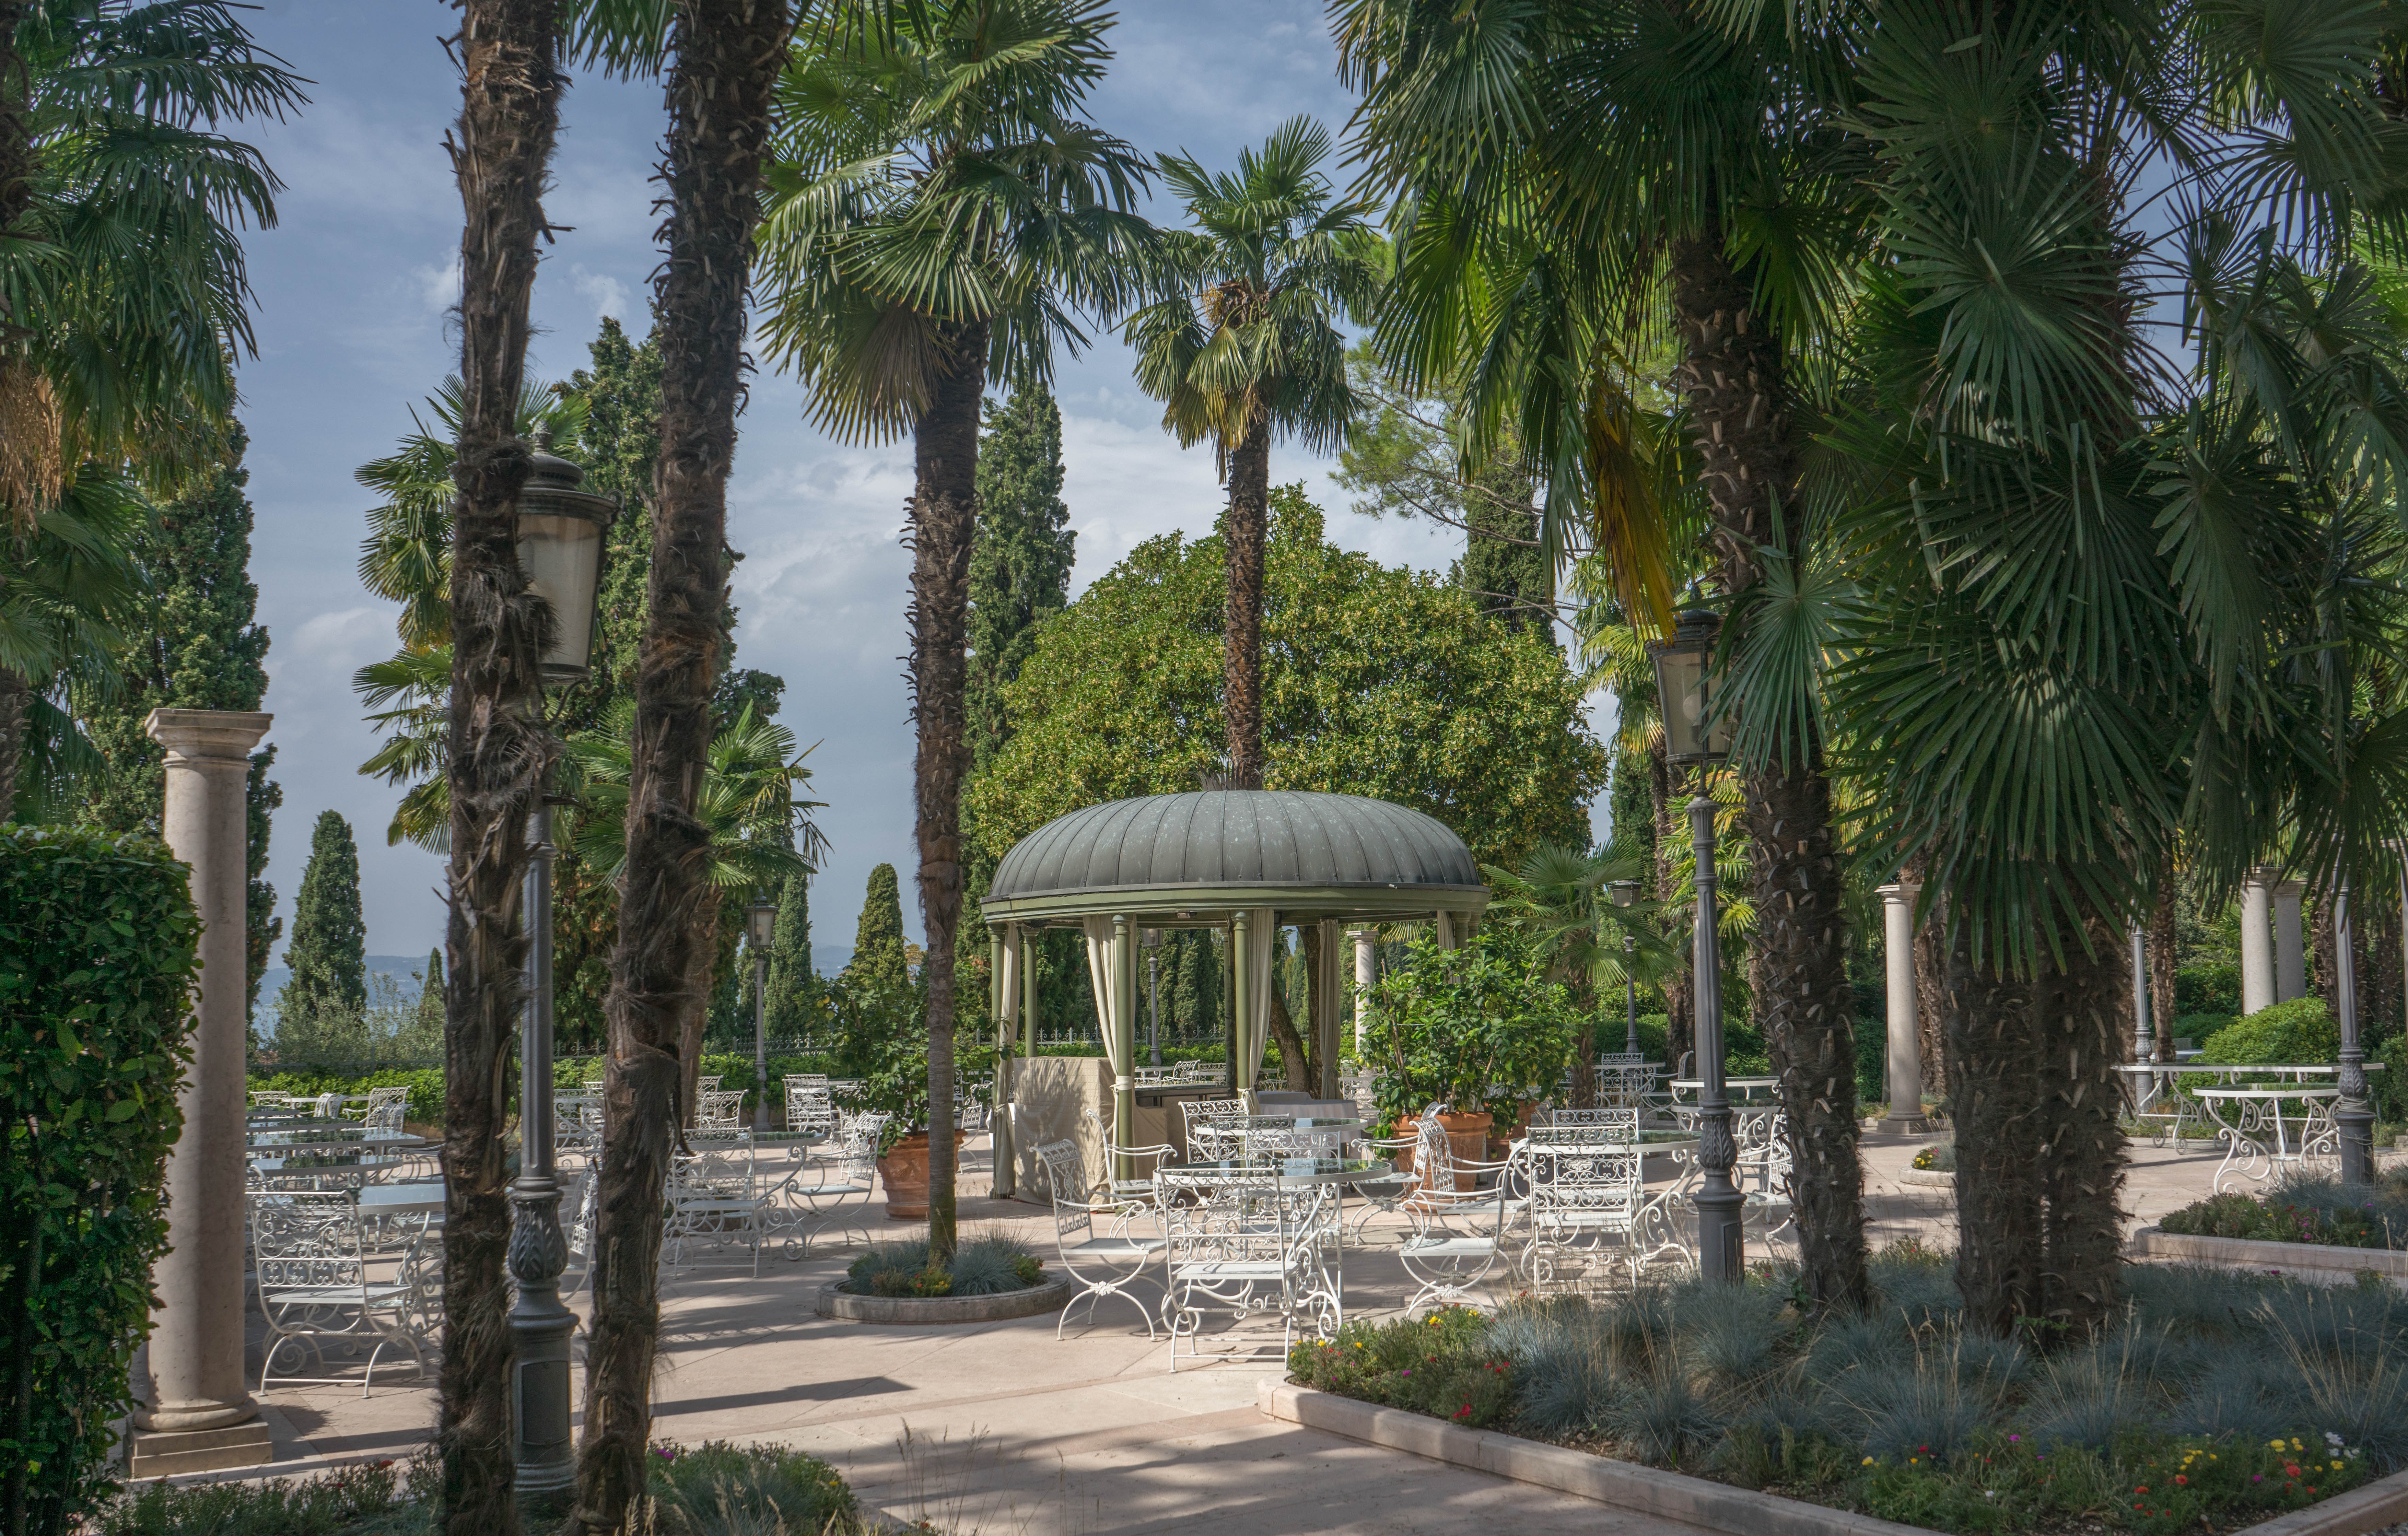
landscape, tree, nature, outdoor, sky, summer, travel, green, jungle, tropical, scenery, holiday, property, gazebo, botany, garden, tourism, sunny, luxury, resort, plantation, botanical garden, estate, exotic, lake garda, sirmione, dining area, villa cortine palace, arecales, palm family